Hōnen

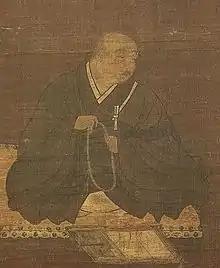
Portrait of Honen by Fujiwara Takanobu, 12th Century

, also known as Genkū, was the founding figure of the , the first independent branch of Japanese Pure Land Buddhism.